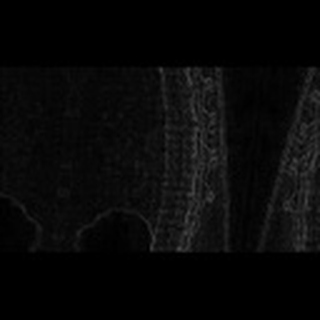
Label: cotton_army_worm